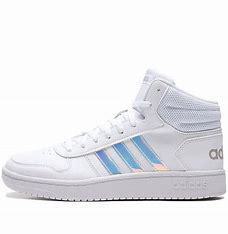
Brand: adidas
Model: neo Adidas NEO Hoops 2